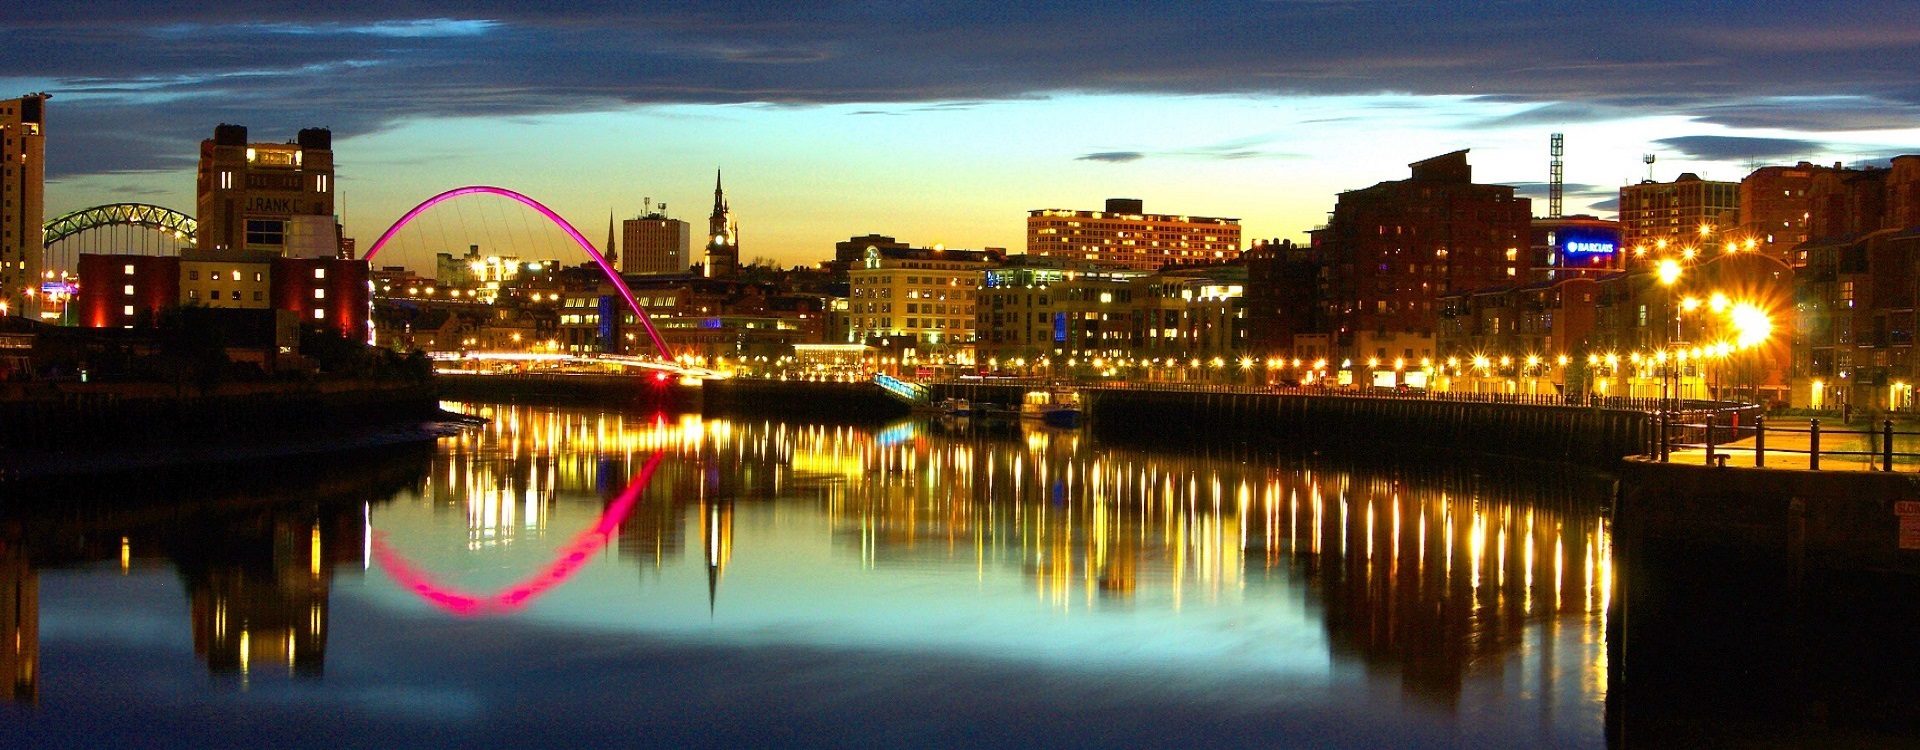
architecture, sunset, bridge, skyline, night, morning, city, urban, river, canal, cityscape, panorama, dusk, evening, twilight, reflection, landmark, colorful, waterway, england, lights, clouds, illumination, quayside, newcastle upon tyne, luminance, human settlement